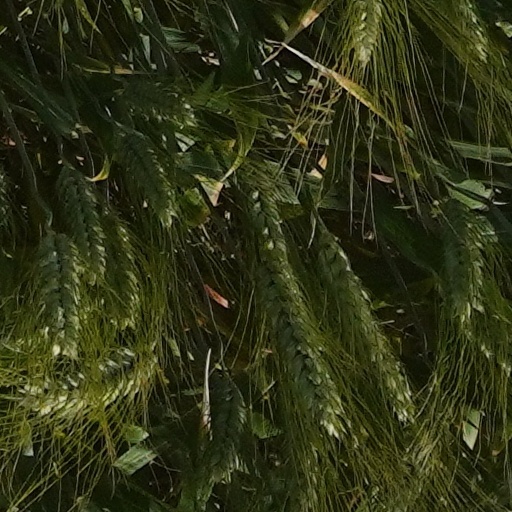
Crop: wheat